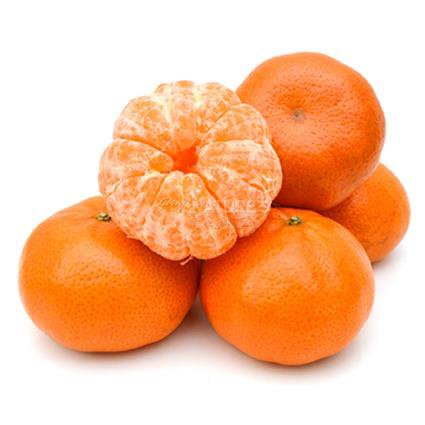
Label: Orange